San Nicola in Carcere

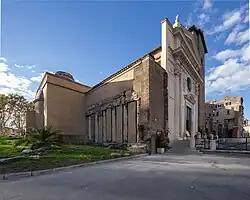
Six columns of the Temple of Speranza in the southern wall of the Church.

Spolia from all these ancient remains is still apparent in the church's construction, most particularly three columns from the Temple of Juno Sospita which are incorporated into both the 10th century and 1599 frontal façades of the church. The columns of the Temple of Janus, dedicated by Gaius Duilius after his naval victory at the Battle of Mylae in 260 BC, can still be seen as being incorporated into the northern wall of the church. Six columns from the Temple of Spes are visible in the southern wall.